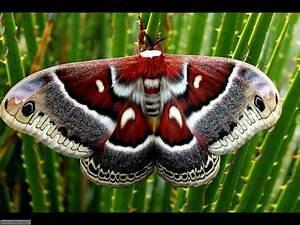
butterfly